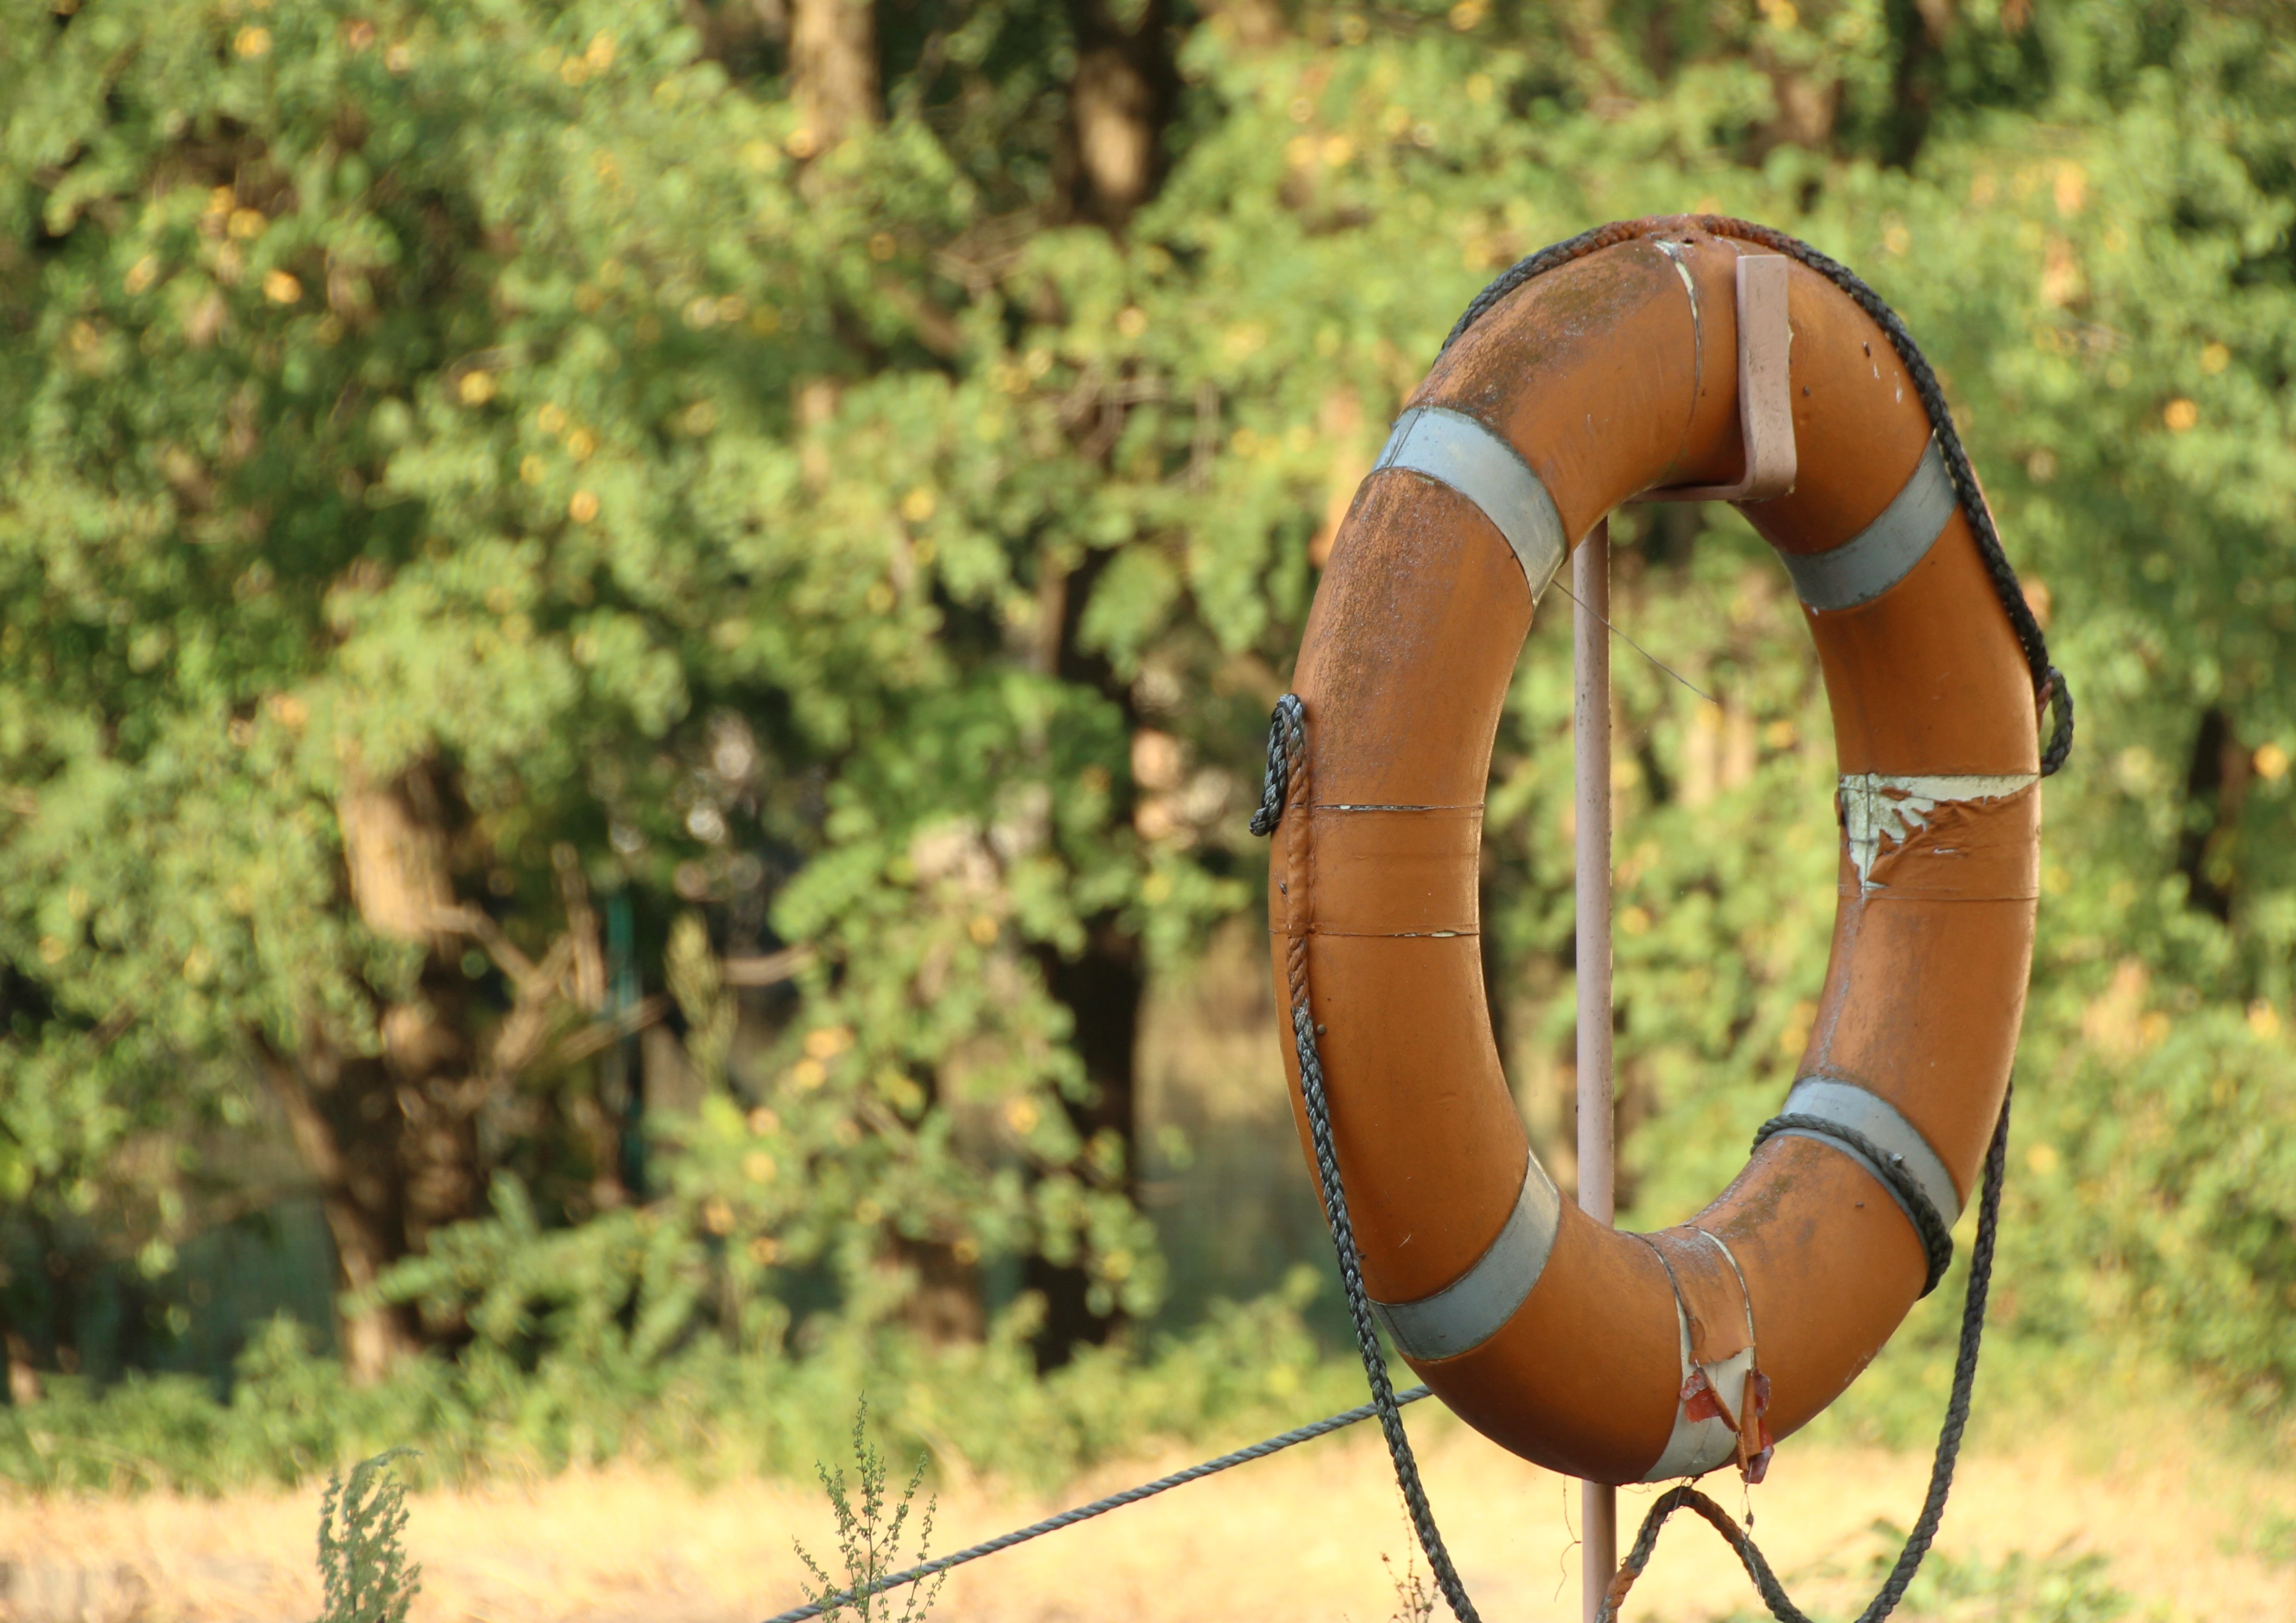
hand, grass, lawn, ring, drowning, green, autumn, help, footwear, save, rescue, lifebelt, first aid, non swimmers, fashion accessory